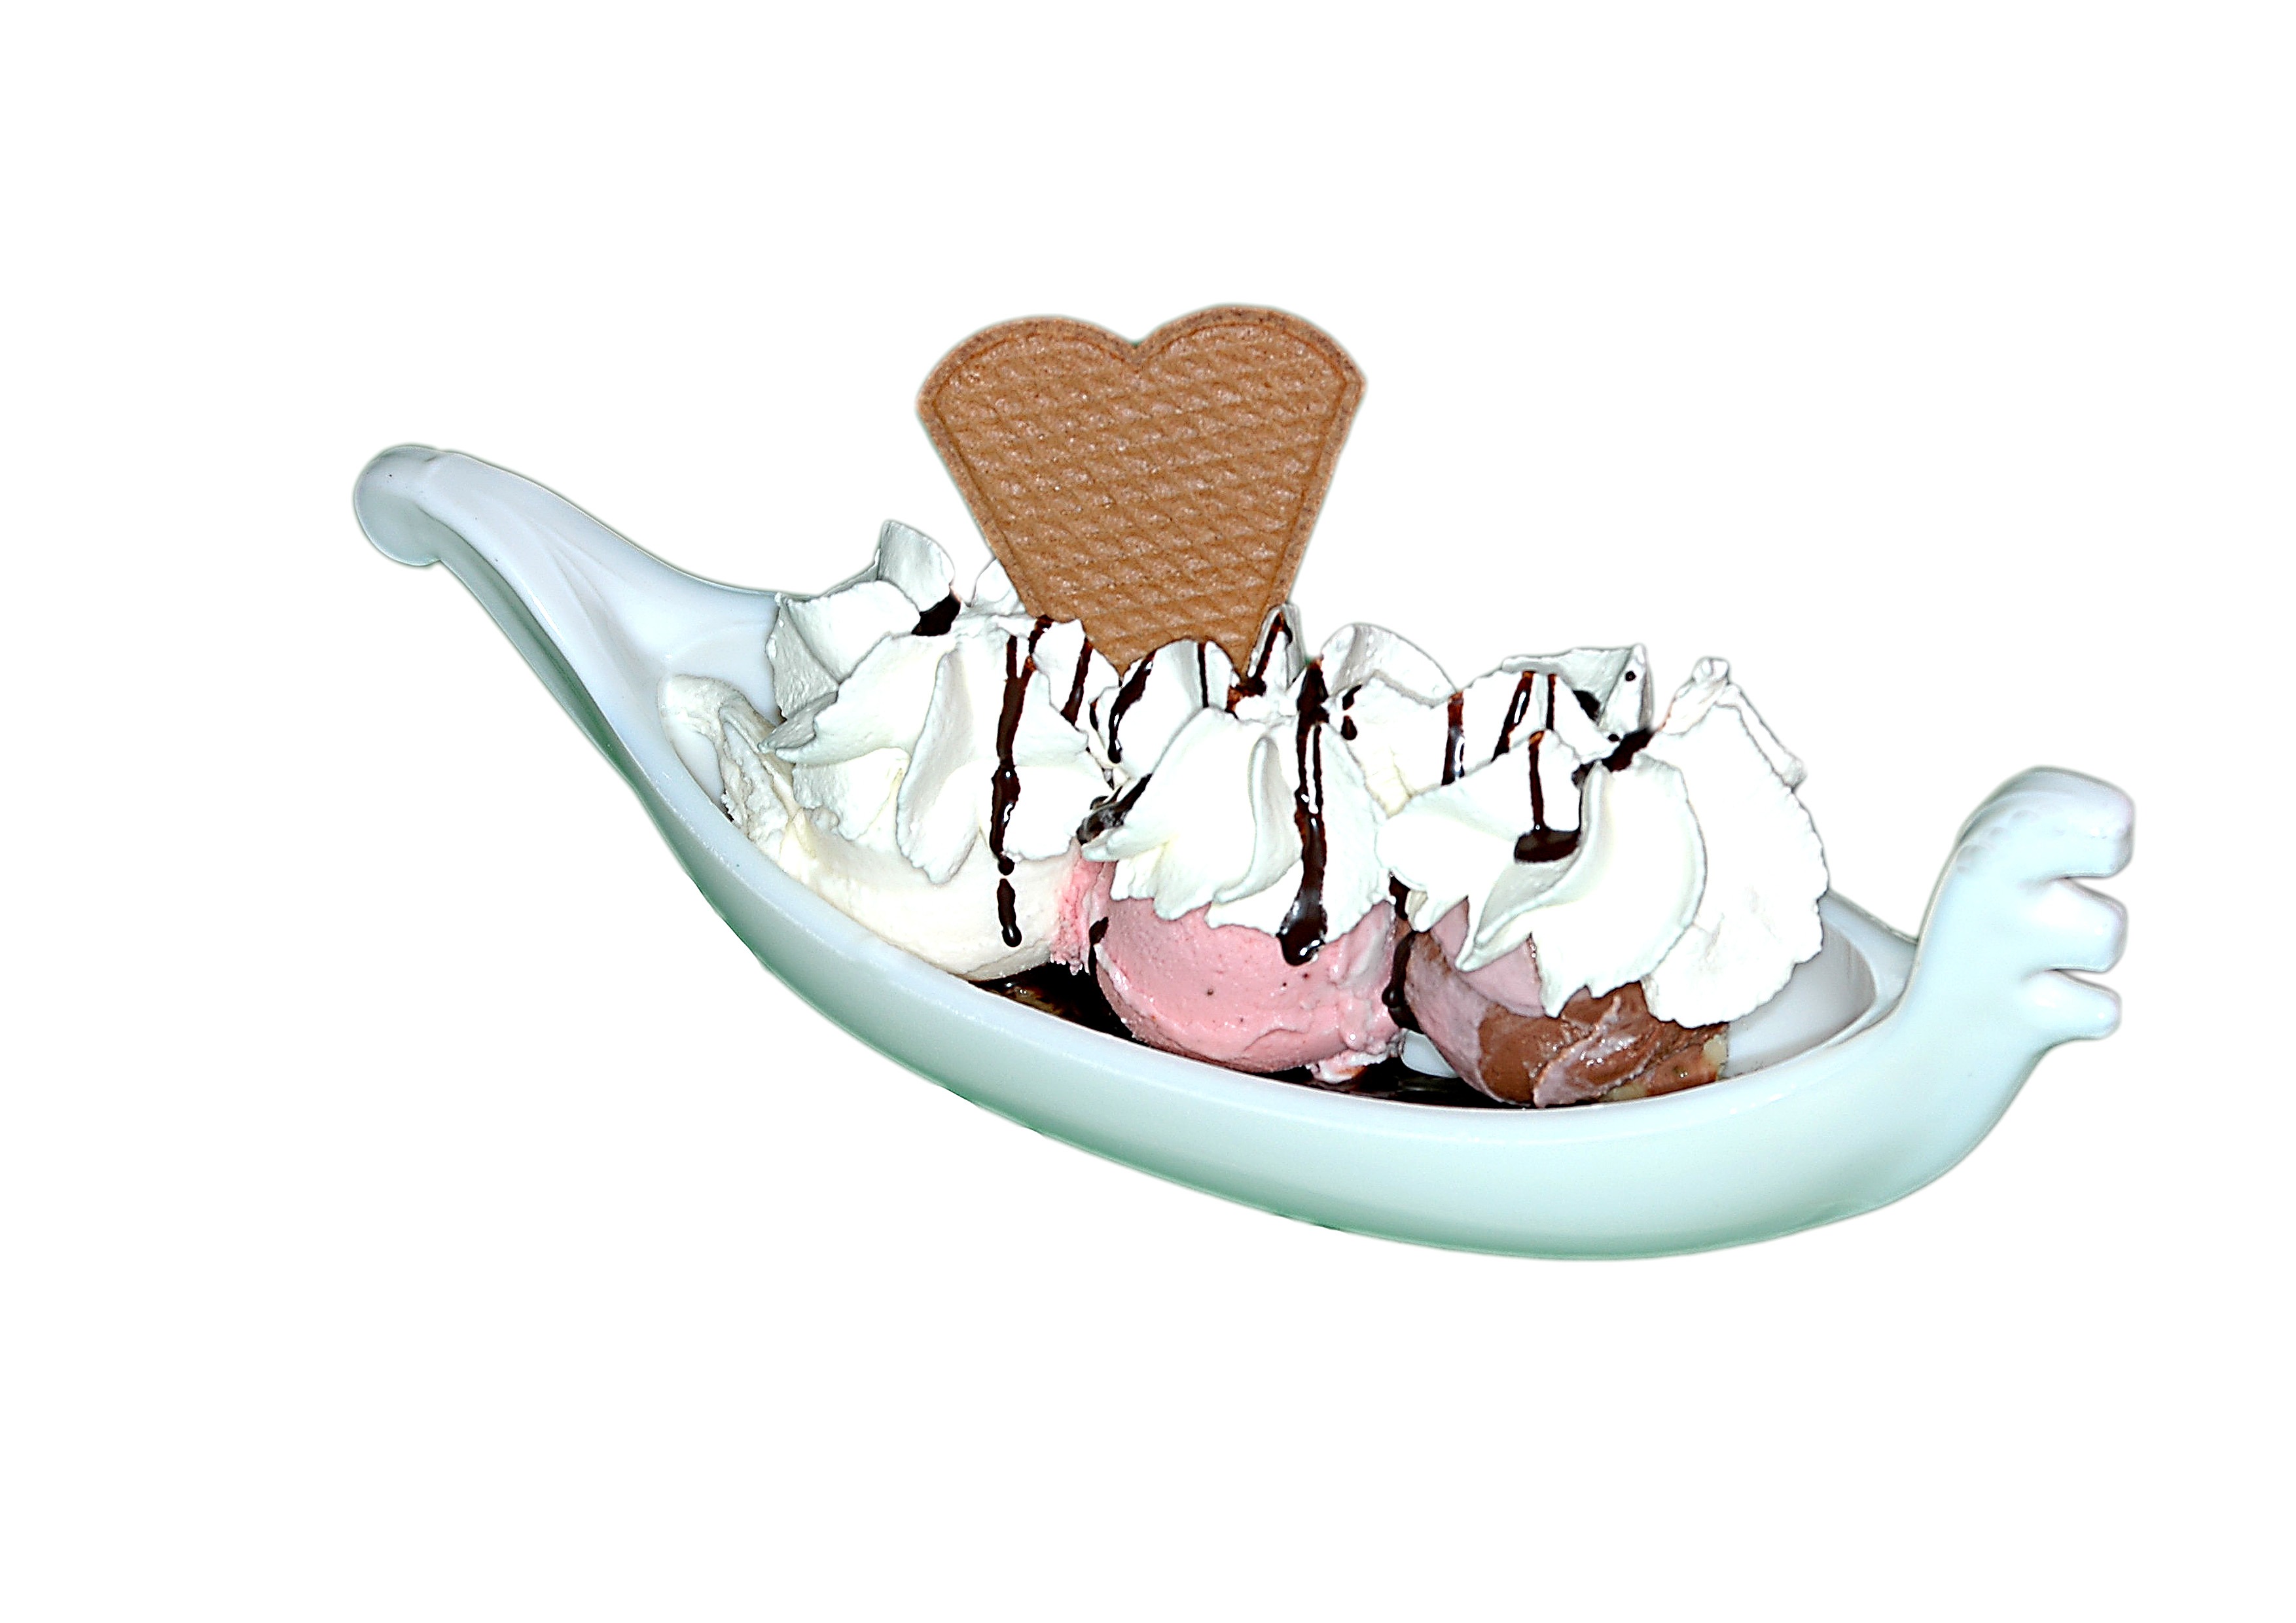
cup, ice, heart, banana, coffee cup, human body, organ, tooth, cartoon, ice cream sundae, banana split